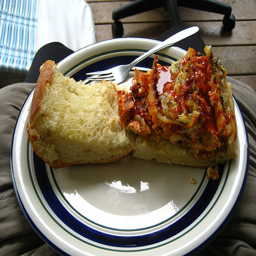
A serving of bread and lasagna on a plate.
The lasagna sandwich is in the middle of the plate with a fork next to it.
A picture of a sandwich on a plate with a fork.
Food is on a plate complete with a fork.
A plate with a piece of lasagna and bread on it.